Kajaani

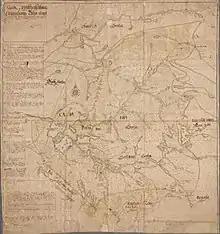
Map of Kajaani Province from 1650

Kajaani was one of the cities founded on 6 March 1651 by the Swedish Governor General of Finland, Per Brahe. At that time, the Kainuu region—as wood country—was an important producer of tar derived from pine, and the tar trade was its major industry. In 1653–4 the district court sessions of Kajaani and Sotkamo were responsible for authorizing a road to be built between Säräisniemi and Raahe, improving communications in the region.